Catalan nationalism

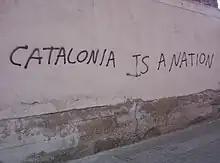
Nationalist graffiti in Catalonia

The 18th-century Spanish economy depended mostly on agriculture. The social structure stayed hierarchical, if not feudal, while the Catholic Church and Bourbon monarchs wrestled for internal supremacy. Into the 19th century, the Napoleonic invasion devastated the country and its early attempts in industrialization and led to chronic political instability, with Spain remaining politically and culturally isolated from the rest of Europe.